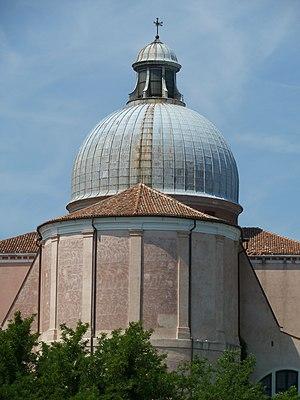
Dome s pietro castello
Massimiliano Ongaro est un architecte italien adepte du Stile Liberty.